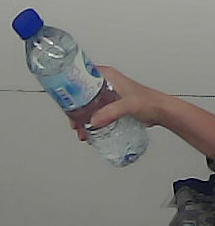
Product: nestle_water